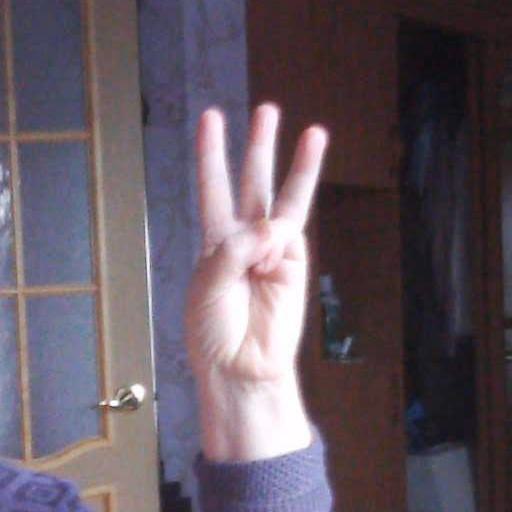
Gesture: three